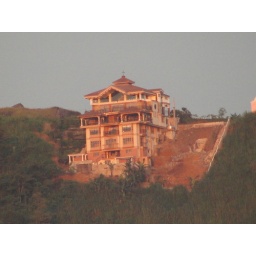
a house in the mountain side!